The Impossible (book)

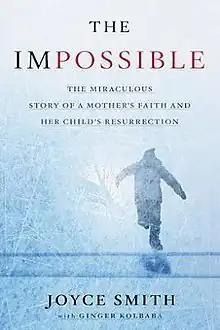

The Impossible: The Miraculous Story of a Mother's Faith and Her Child's Resurrection is a non-fiction biography.It was written by American author Joyce Smith, alongside contributor Ginger Kolbaba. The book, released on November 7, 2017, tells the story of Joyce's 14-year-old son John, who fell through icy Lake Sainte Louise, the smaller of two lakes in the community of Lake St. Louis, Missouri.